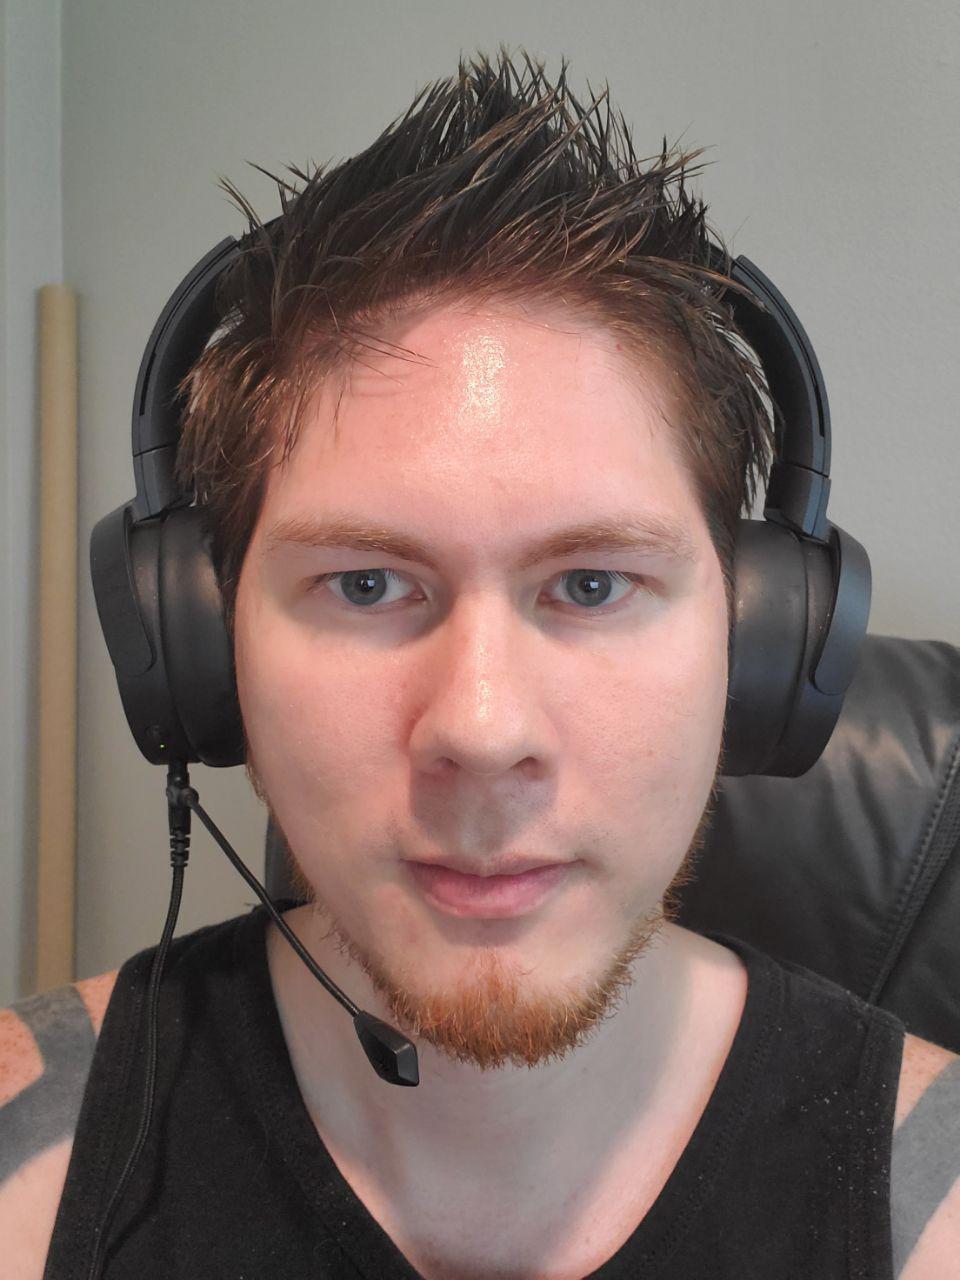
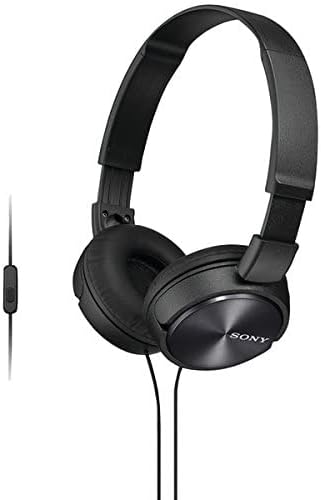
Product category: headphones
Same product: no